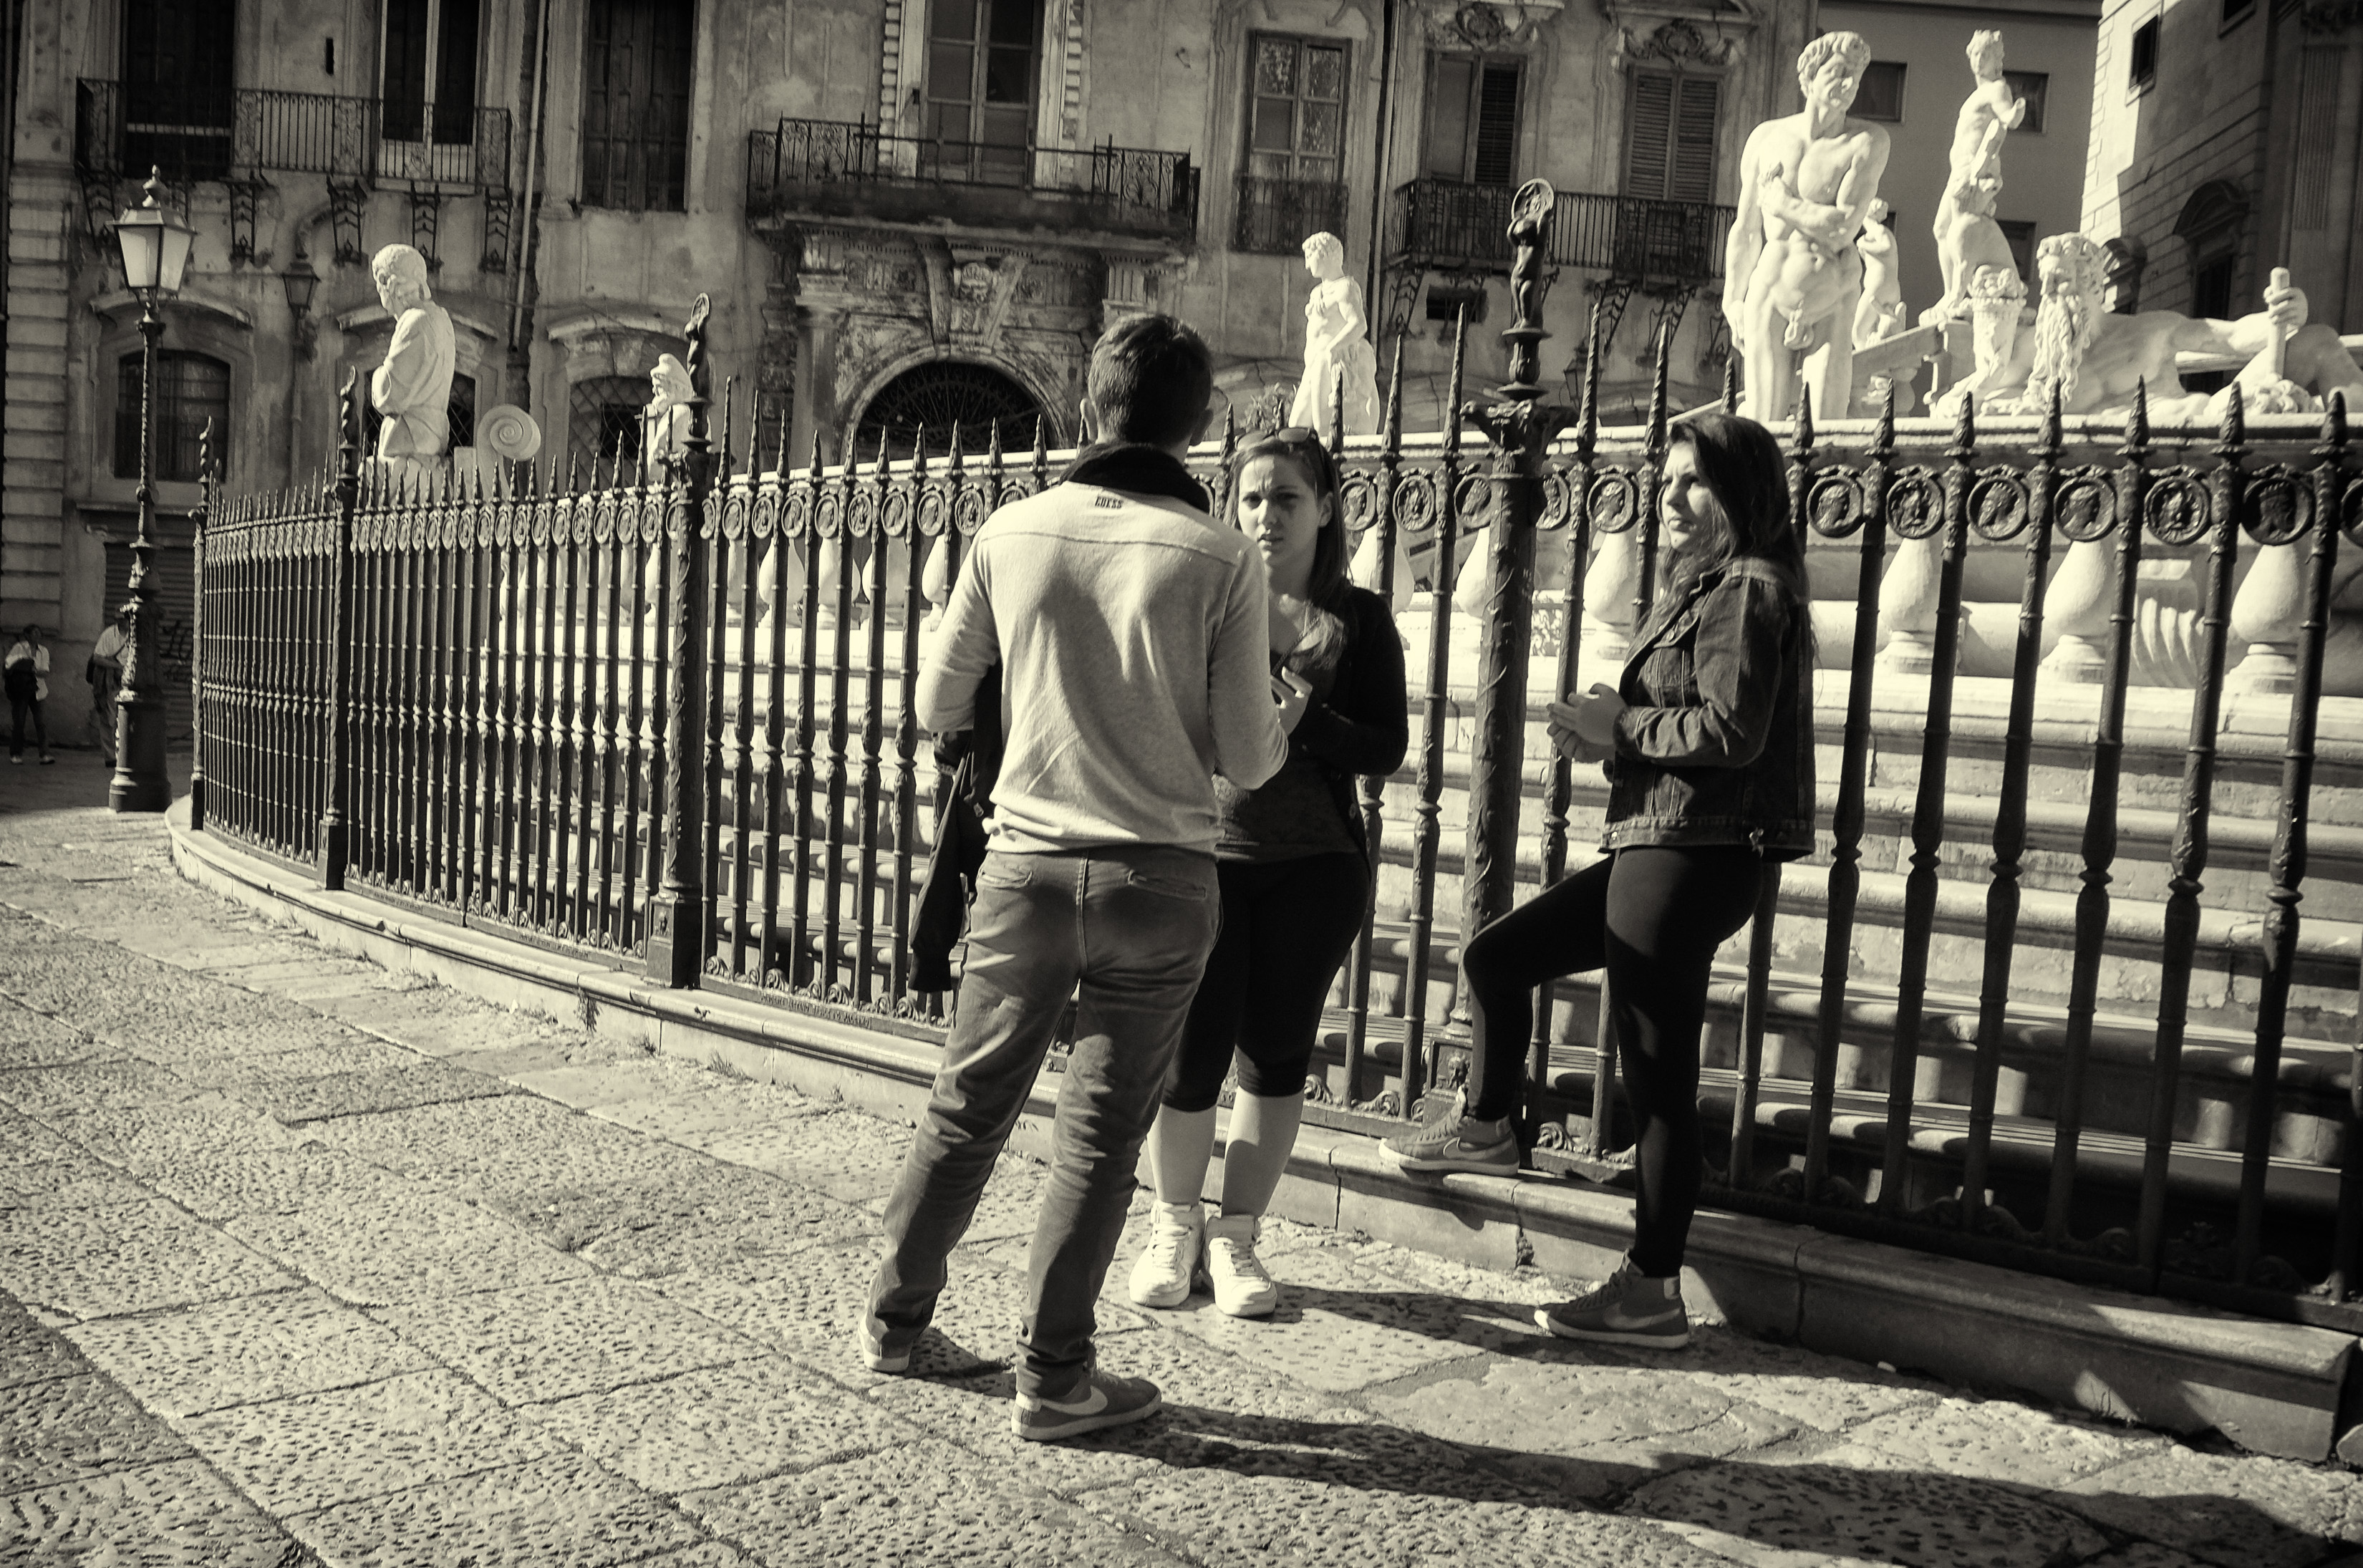
pedestrian, black and white, people, road, street, photography, crowd, italy, monochrome, temple, infrastructure, photograph, fuji, sicily, palermo, fujix, fujixe1, e1, urban area, monochrome photography, nonbuilding structure